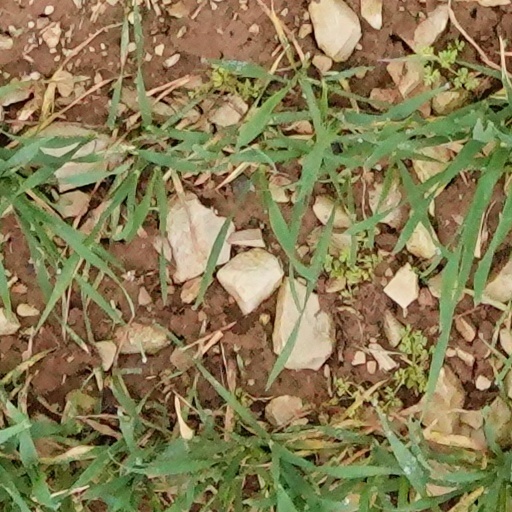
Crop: wheat